G. V. Barbee Bridge

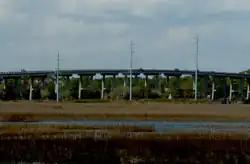
G. V. Barbee Bridge

The G. V. Barbee Bridge carries NC 133 across the Atlantic Intracoastal Waterway (ICW), connecting Oak Island, North Carolina to the mainland. The , structure, built under contract to the NC DOT, consists of 37 concrete girder main spans and 28 hollow core concrete slab approach spans. In the 2018/ 2019 time frame, DOT replaced all 28 cored concrete slabs and the barrier rails, resurfaced the roadway and made substructure repairs to include work on the pier caps, columns, piles and footings.